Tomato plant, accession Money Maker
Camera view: tilt-top (135 deg); turntable rotation: 270 degrees
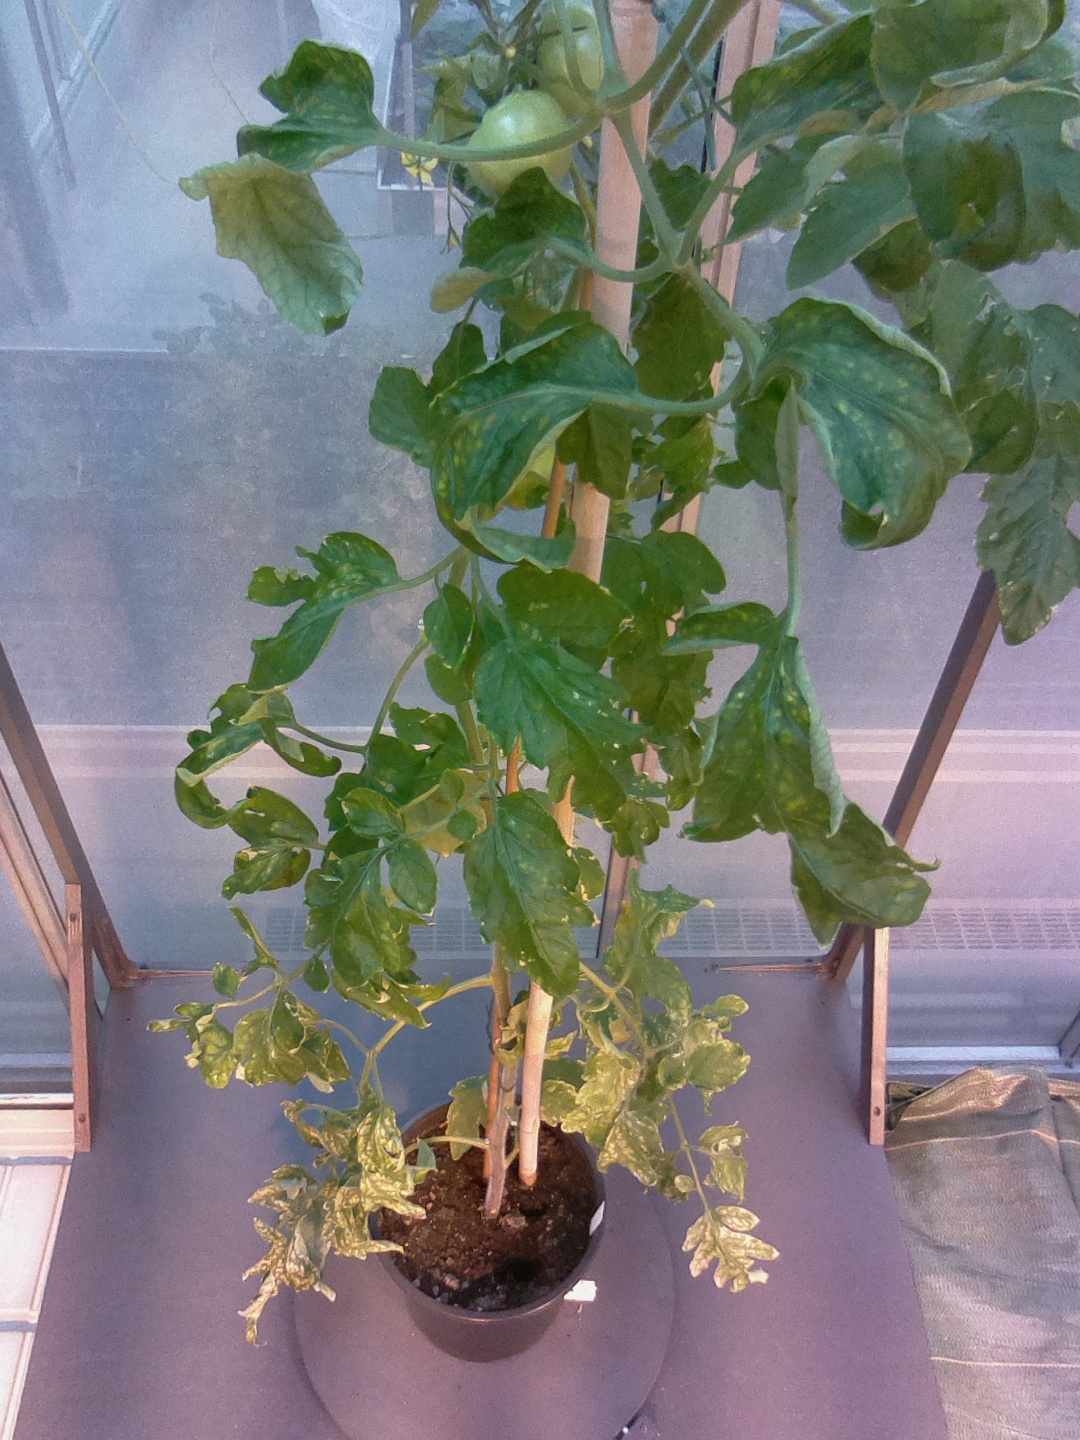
BBCH growth stage 77: 70%-80% of final fruit size